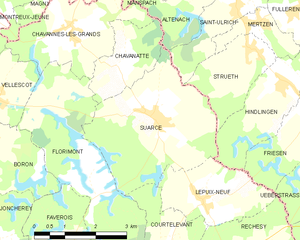
Carte des communes françaises Suarce